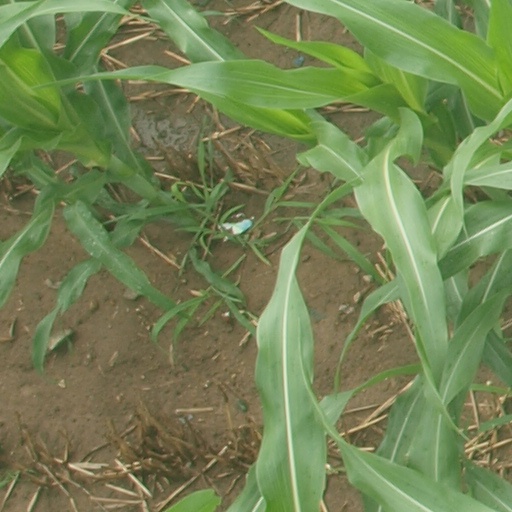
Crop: maize; corn